Mont Saint-Quentin

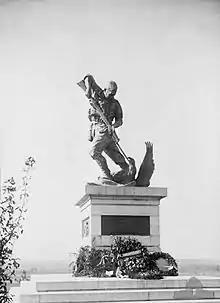
Sculpture by Web Gilbert on memorial from 1925 to 1940

The Australian Second Division has a war memorial on the road from Bapaume to Péronne. It is the only one of the five Australian division memorials initiated by members of the division. It was unveiled by Marshal Ferdinand Foch on the 30th of August 1925.